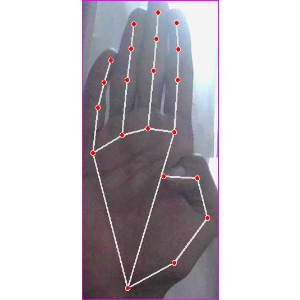
अक्षर: झ